Answer in natural language. Considering the relative positions, is wall paint above or below two geometric cubes? Choose between the following options: below or above
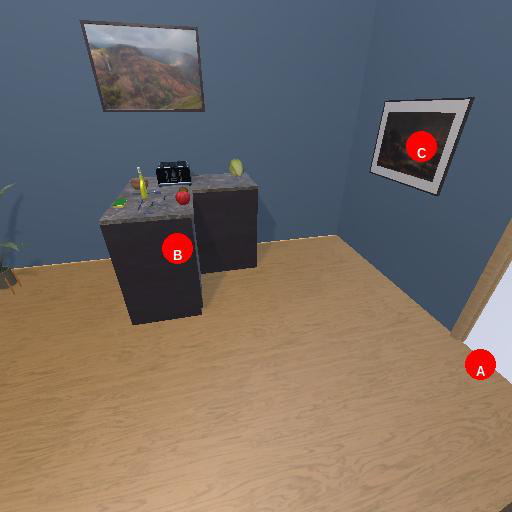
<answer>below</answer>